Ubba

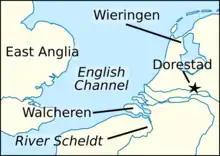
The 9th-century Frisian fiefdom of Roricus appears to have encompassed a region around Dorestad, Walcheren and Wieringen.

Ubba (Old Norse: "Ubbi"; died 878) was a 9th-century Viking and one of the commanders of the Great Heathen Army that invaded Anglo-Saxon England in the 860s. The Great Army appears to have been a coalition of warbands drawn from Scandinavia, Ireland, the Irish Sea region and Continental Europe. There is reason to suspect that a proportion of the Viking forces specifically originated in Frisia, where some Viking commanders are known to have held fiefdoms on behalf of the Franks. Some sources describe Ubba as " of the Frisians, which could be evidence that he also associated with a Frisian benefice.